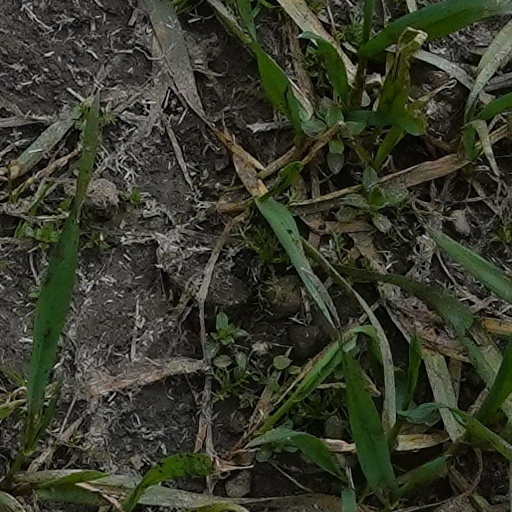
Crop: wheat